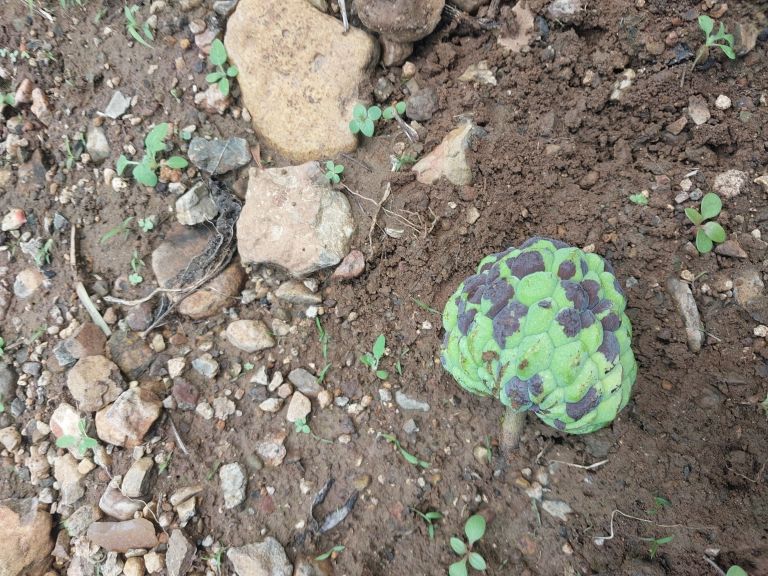
Disease label: Diplodia Rot